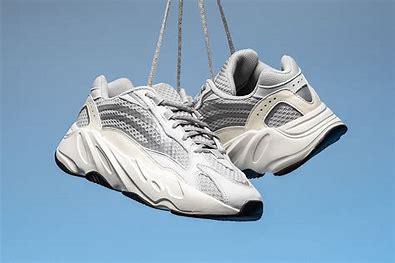
Brand: Adidas
Model: Yeezy Boost 700